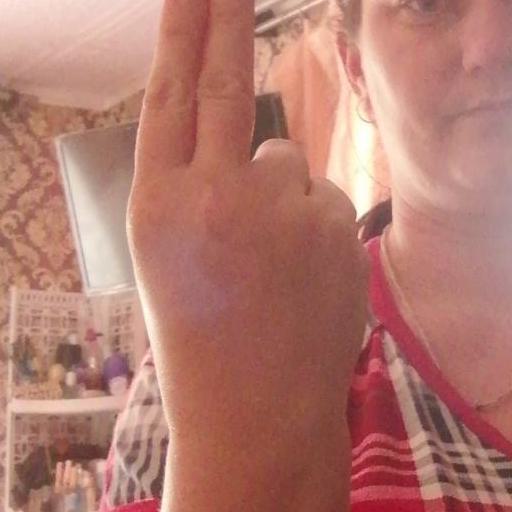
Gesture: two_up_inverted